Nashiba Tokioki

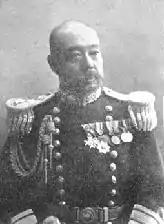

Baron was an admiral in the early Imperial Japanese Navy, noted for his role in the battleship naval disaster of 1904.